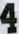
Number: 4